Bahram Beyzai

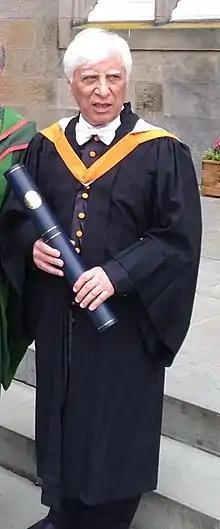
Beyzai, dressed in a St Andrews black cassock with a yellow hood, having just received an honorary doctorate in letters, June 2017

Beyzaie has over 50 published plays, some of which are as follows. These works have occasionally appeared in French, English, German and other translations.